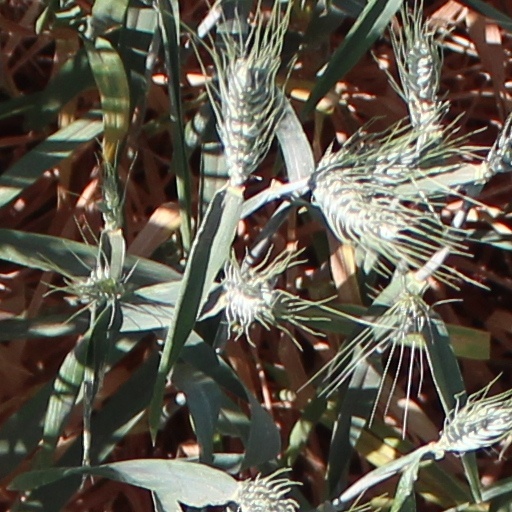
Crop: wheat